Kazimierz Kaczor

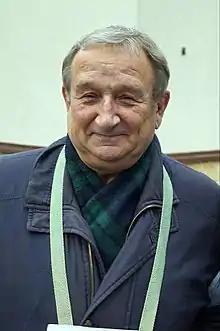
Kazimierz Kaczor, 2016

Kazimierz Julian Kaczor (born February 9, 1941) is a Polish actor and television presenter. He has made over 40 appearances in film and television. He starred in the 1986-1987 television series "Zmiennicy" but is well known for hosting from 1996-2003 the first version of "Jeopardy! Poland" .